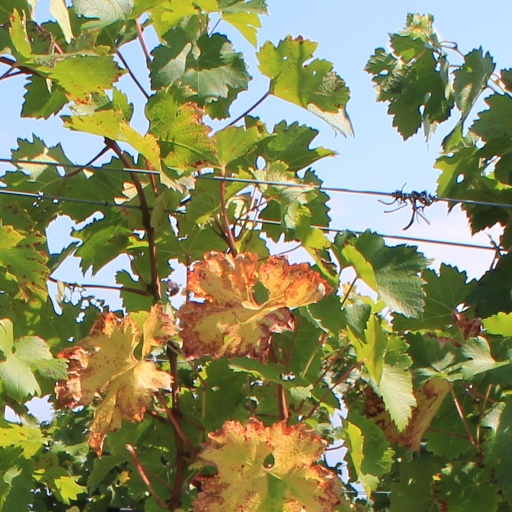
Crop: grape